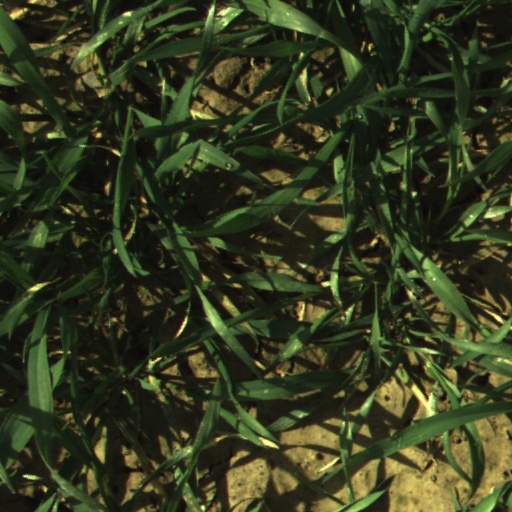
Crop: wheat